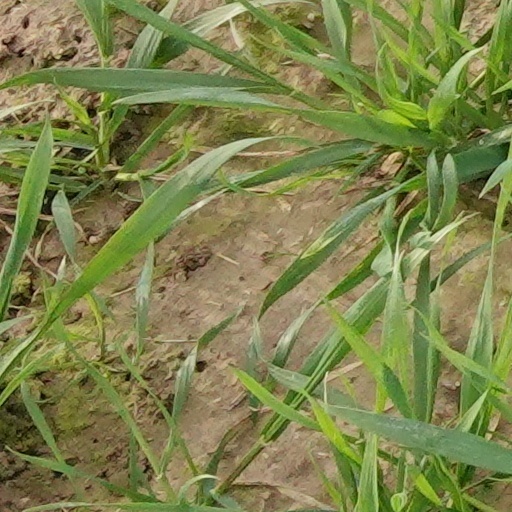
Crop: wheat